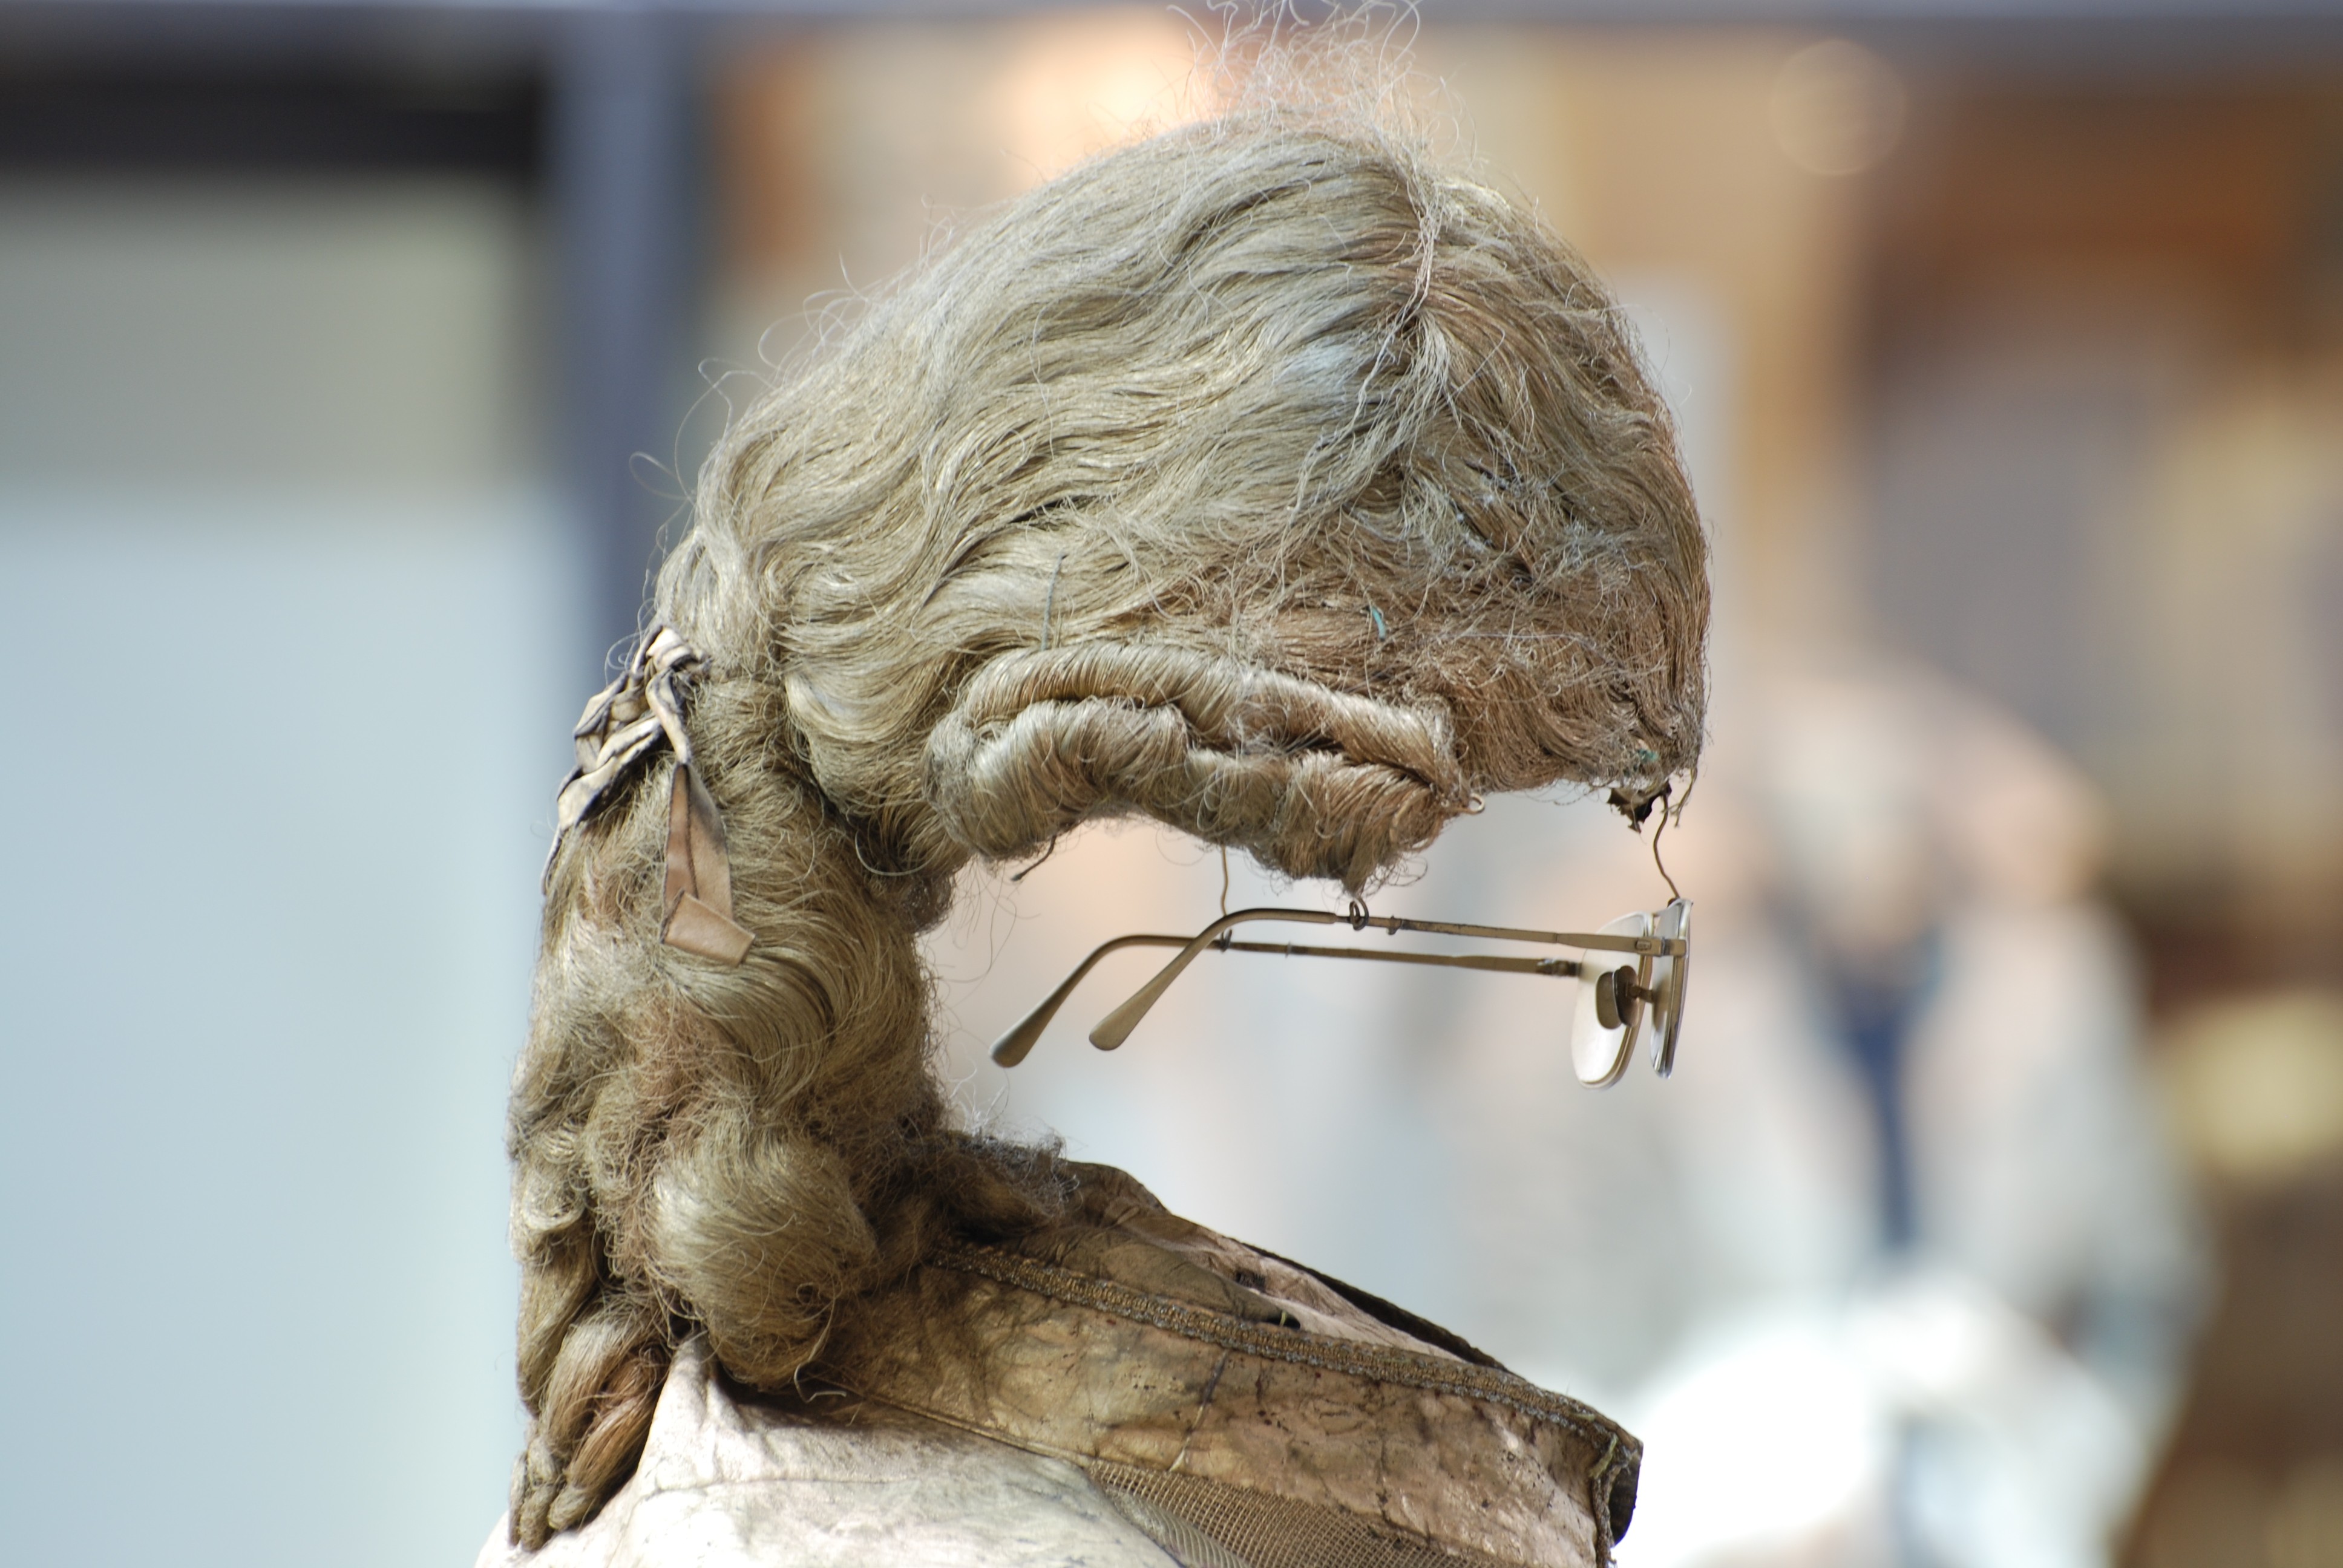
wood, europe, statue, nikon, close up, austria, sculpture, art, cool image, vienna, head, d80, wien, nikond80, 70300mmf4556gvr, osterreich